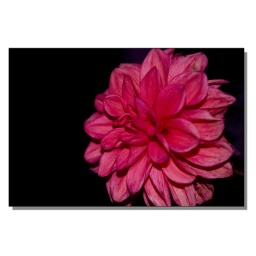
pink flower in Montbeliard